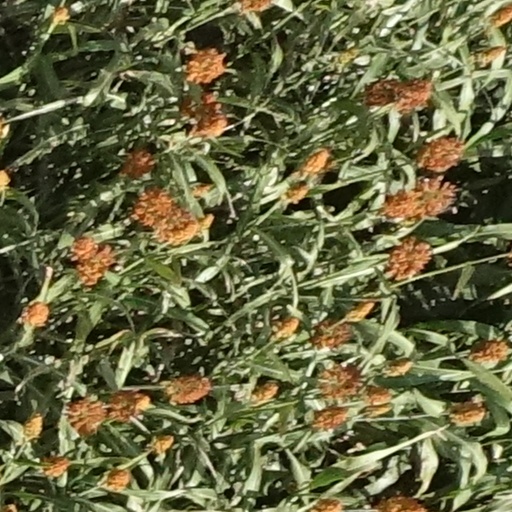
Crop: sorghum